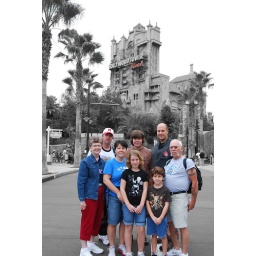
The Tower in black and white